David Clarkson (Scottish footballer)

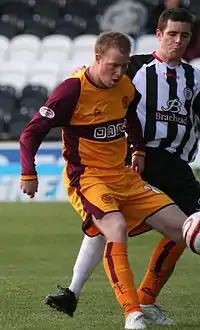
Clarkson (left) playing for Motherwell

David Clarkson (born 10 September 1985) is a Scottish football player and coach, who is academy director at Motherwell.